Will Shortz

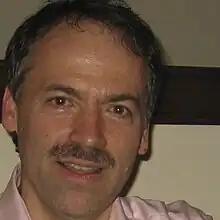
Shortz in 2006

Shortz resides in Pleasantville, New York, where he works from home. He is an avid table tennis player. In May 2011, with Barbadian champion (and his long-time friend) Robert Roberts, he opened one of the largest table tennis clubs in the Northeast in Pleasantville. In 2012, Shortz set a goal for himself to play table tennis every day for a year, but surpassed his goal, playing for 1000 consecutive days, and then eventually reaching a streak of 10 years in 2022.